Roman Catholic Ecclesiastical Region of Triveneto

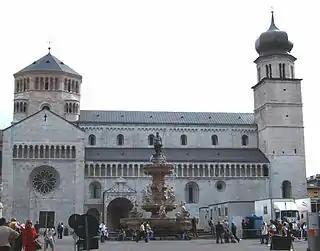
Trent Cathedral

The Roman Catholic Ecclesiastical Region of Triveneto ("Regione ecclesiastica Triveneto") is one of the sixteen ecclesiastical regions of the Roman Catholic Church in Italy. It consists of four ecclesiastical provinces and a total of fifteen dioceses and covers the three secular regions of Trentino-Alto Adige/Südtirol, Friuli-Venezia Giulia and Veneto.